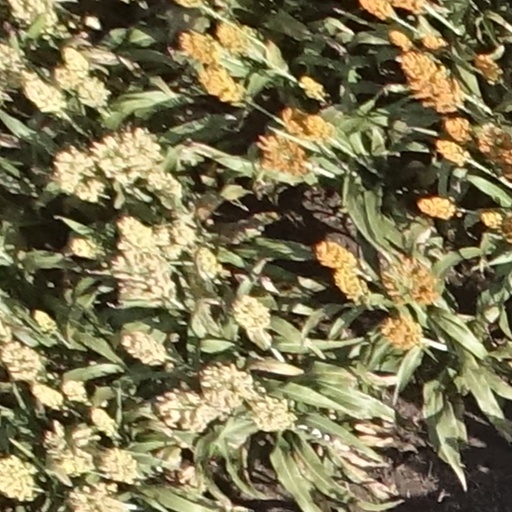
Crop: sorghum